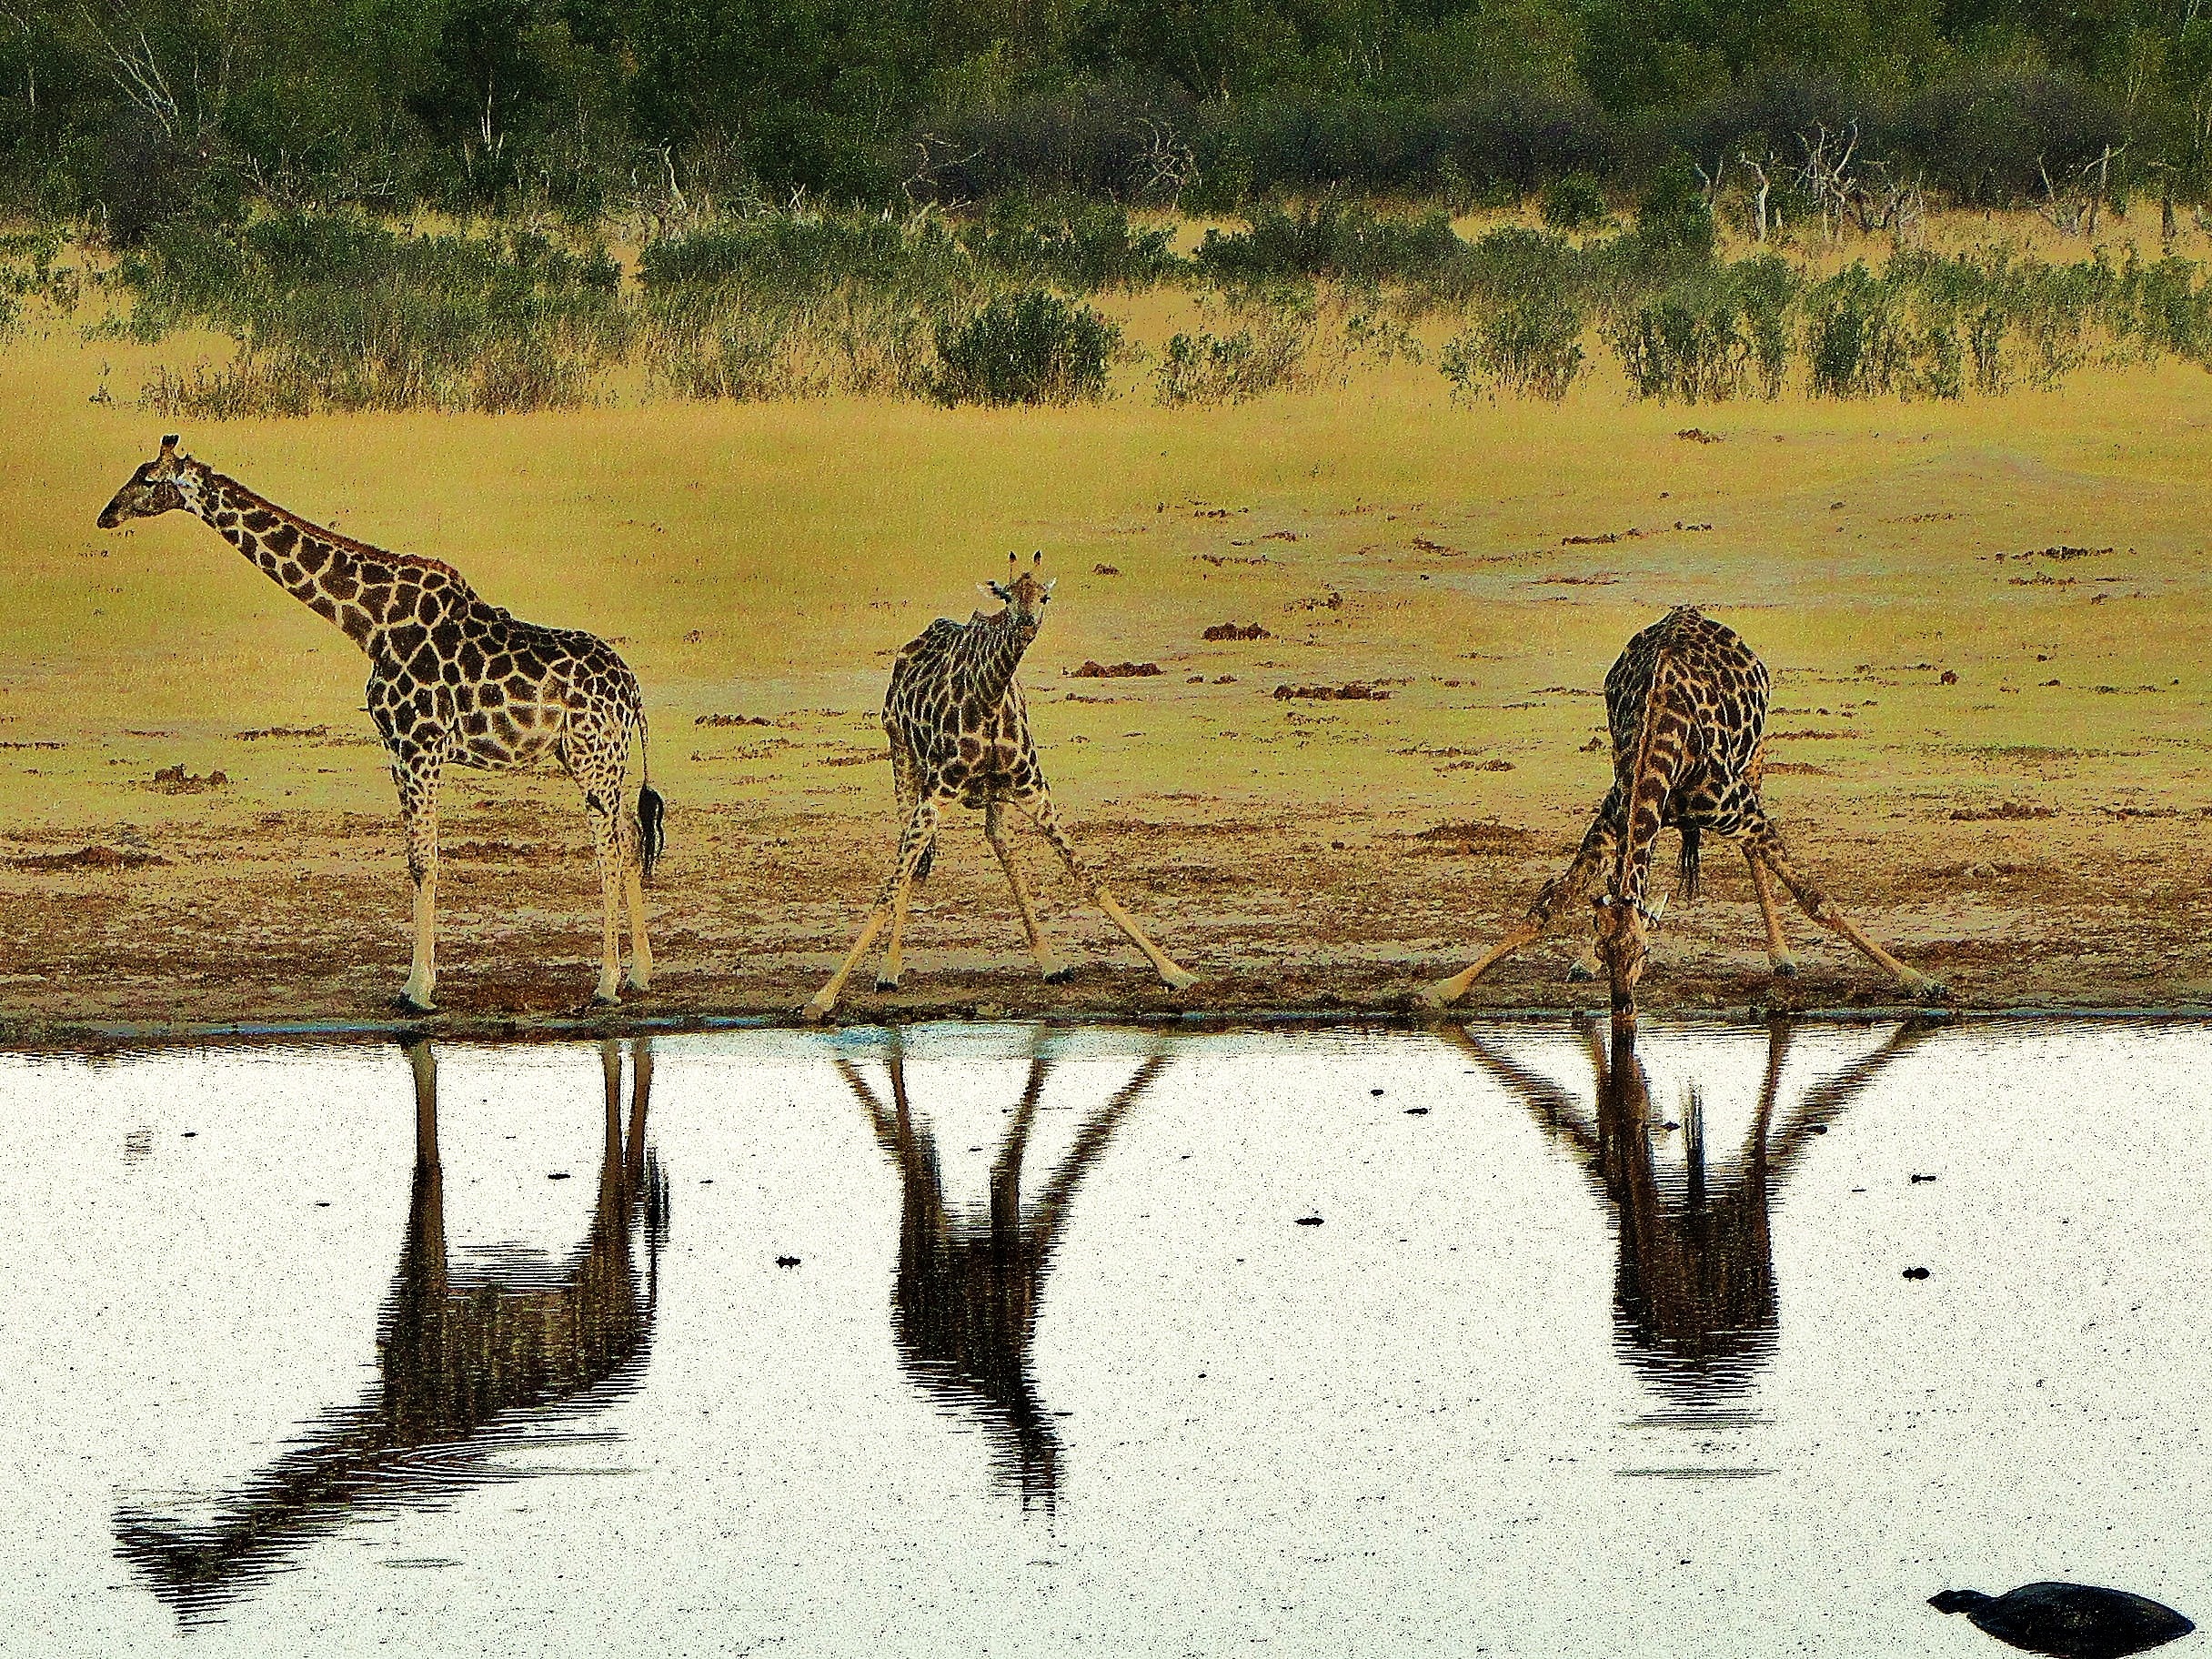
adventure, wildlife, fauna, savanna, plain, giraffe, safari, giraffidae